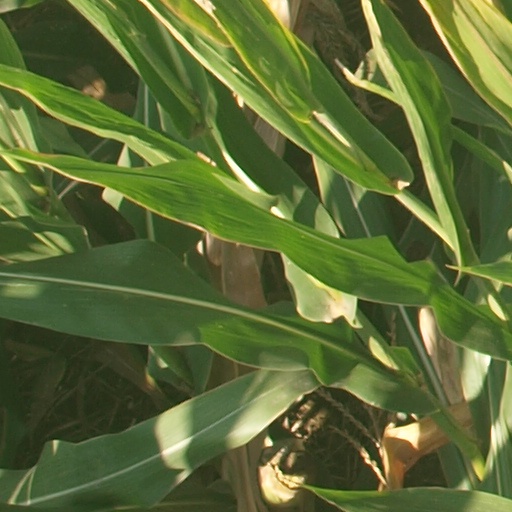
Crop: maize; corn